List of Old Colony Railroad stations

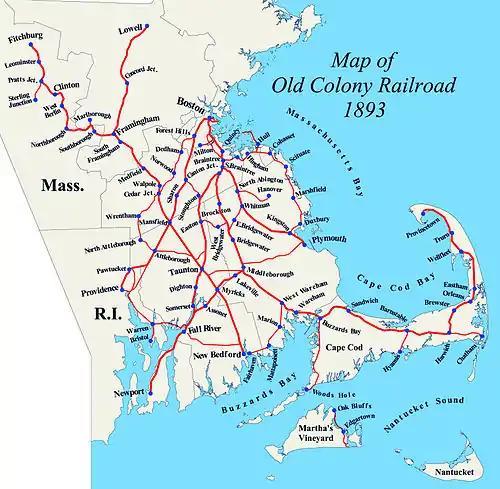
Map of OCRR lines, 1893

The following is a list of historic Old Colony Railroad (OCRR) stations, at the time of the 1893 lease by the New York, New Haven and Hartford Railroad and shortly after. City/town include current town name, some of which were incorporated after 1893. Stations currently used by the Massachusetts Bay Transportation Authority or Amtrak are indicated within the notes column.